Manolo Gabbiadini

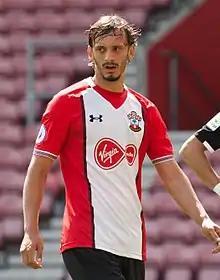
Gabbiadini with Southampton in 2017

Manolo Gabbiadini (born 26 November 1991) is an Italian professional footballer who plays as a striker for UAE Pro League club Al-Nasr and the Italy national team.